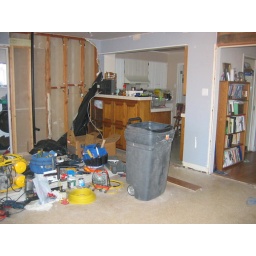
in new kitchen with old counter and wall in place